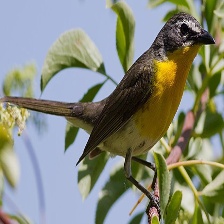
Species: YELLOW BREASTED CHAT
Scientific name: ICTERIA VIRENS